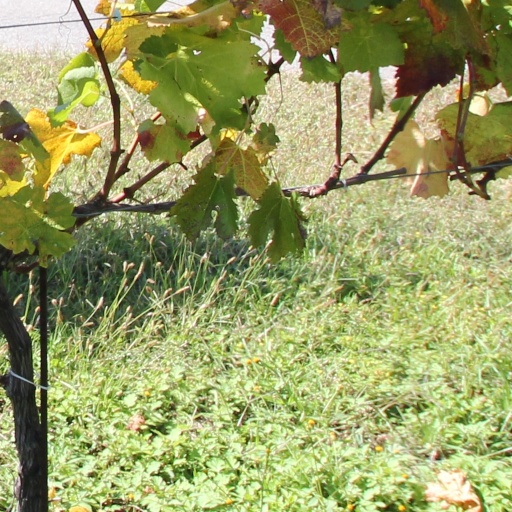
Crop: grape